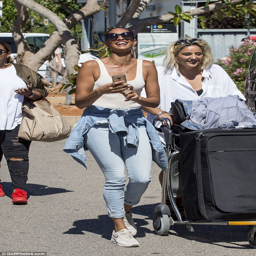
good jeans : she added a pair of skinny cropped jeans , which showed off her long legs to perfection , but kept things down - to - earth in some classic trainers